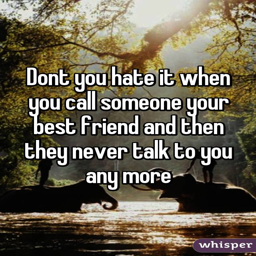
dont you hate it when you call someone your best friend and then they never talk to you any more